Lincoln University (Pennsylvania)

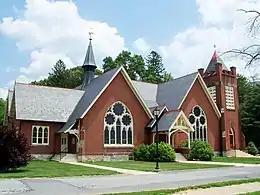
Brown Memorial Chapel

Lincoln University main campus is with 56 buildings totaling over one million gross square feet. There are fifteen residence halls that accommodate over 1,600 students. The residence halls range from small dorms such as Alumni Hall, built in 1870; and Amos Hall, built in 1902, to the new coed 400-bed apartment-style living (ASL) suites built in 2005. There are additional off-campus housing arrangements such as Thorn Flats, in Newark, Delaware. The campus was listed on the National Register of Historic Places in 2022.